Trams in Kolkata

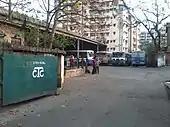
The former Ghasbagan tram depot is now a bus depot

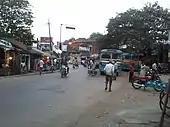
The former Shibpur tram terminus

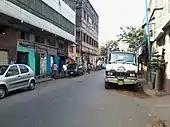
The former Nimtala tram terminus

The Howrah sections were decided to close first, because the government thought trams were creating traffic jams on narrow streets of Howrah city. So in 1971, both the Bandhaghat and Shibpur lines were closed, including the Ghasbagan tram depot. The depot got vacant and abandoned for some vehicle dumping place. However the Howrah station terminus survived, but it was started redesigning largely. All single and double coach trams were transferred to Kolkata area. In Kolkata, a new tram terminus was constructed in Behala, this time on the left side of Diamond Harbour Road for no need for reversing the tram. Two years later, Nimtala route along Companybagan (now Rabindra Kanan) section was closed in May 1973, and the Howrah Station terminus redesigning completed in 1976. The racecourse terminus was also closed due to the construction of 2nd Hooghly Bridge (now Vidyasagar Setu). Total track length was now reduced to .